Władysław Turowicz

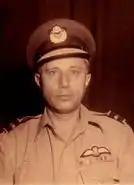
Turowicz's photo at Monument of Air Cdre Władysław Turowicz in Karachi

Władysław Józef Marian Turowicz (23 April 1908 – 8 January 1980), usually referred to as W. J. M. Turowicz, was a Polish-Pakistani aviator, military scientist and aeronautical engineer.